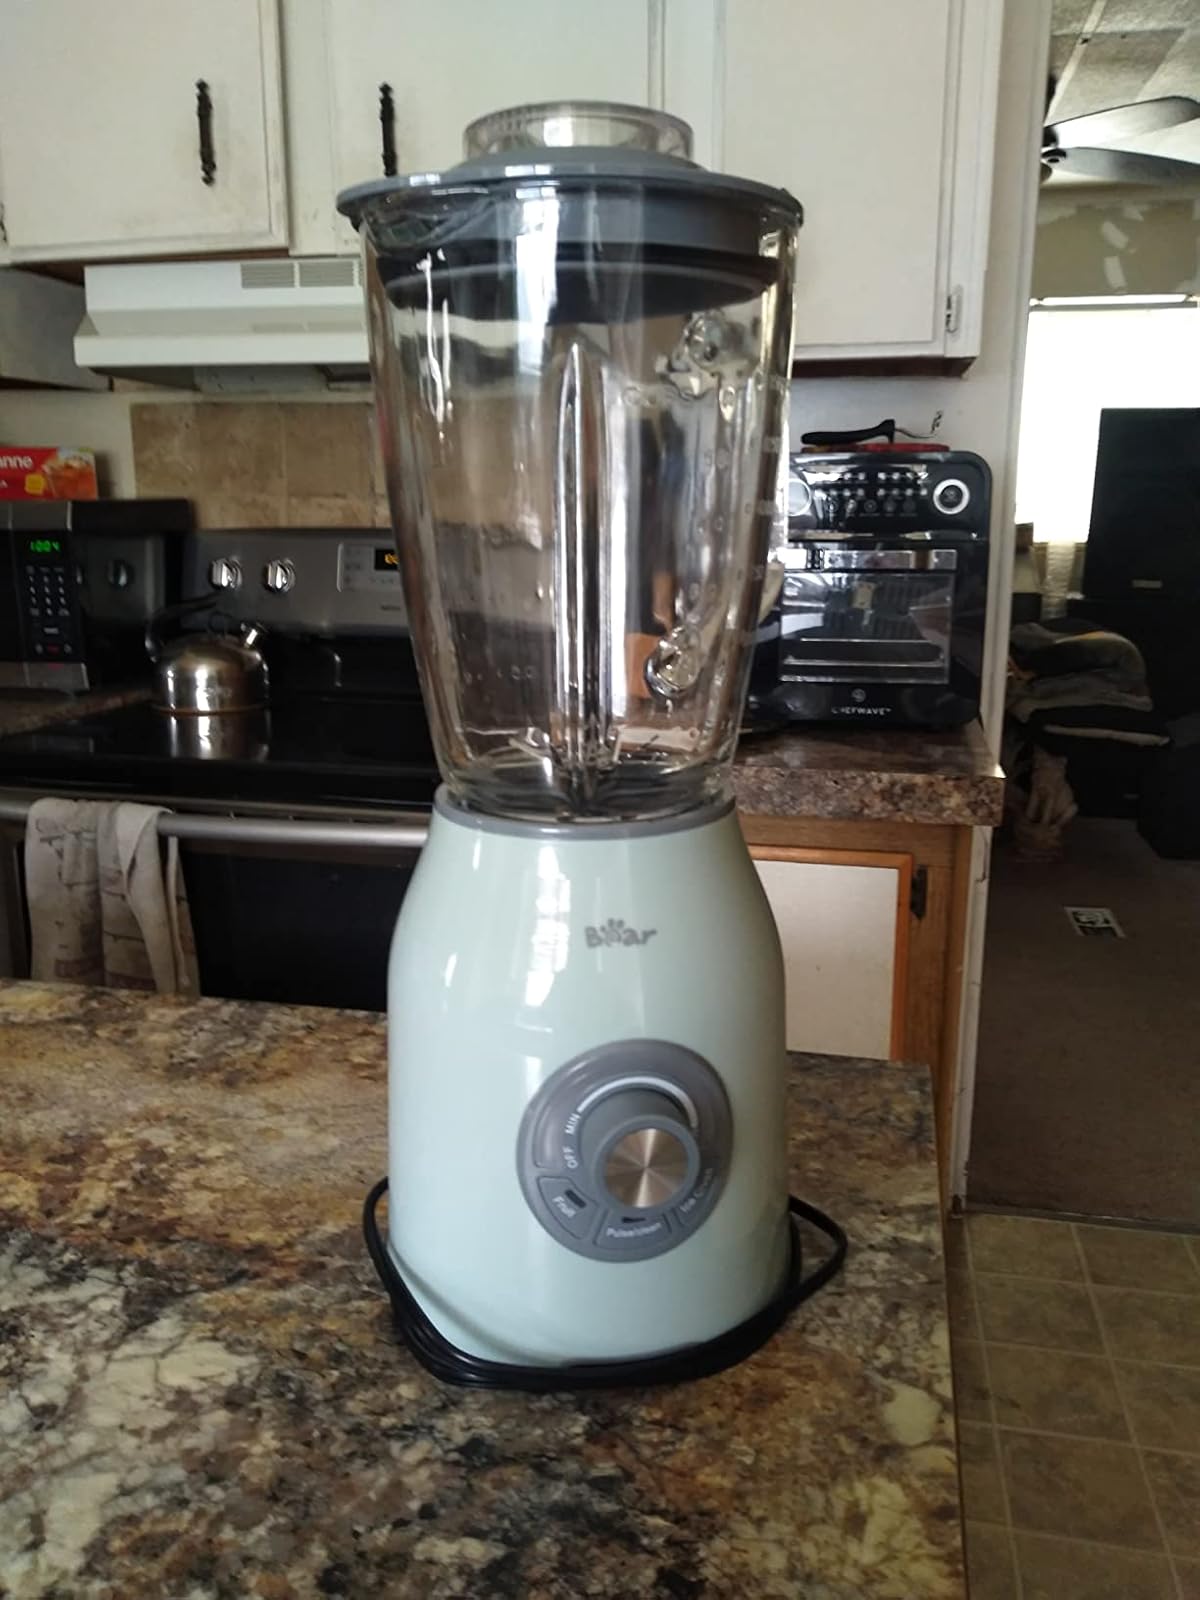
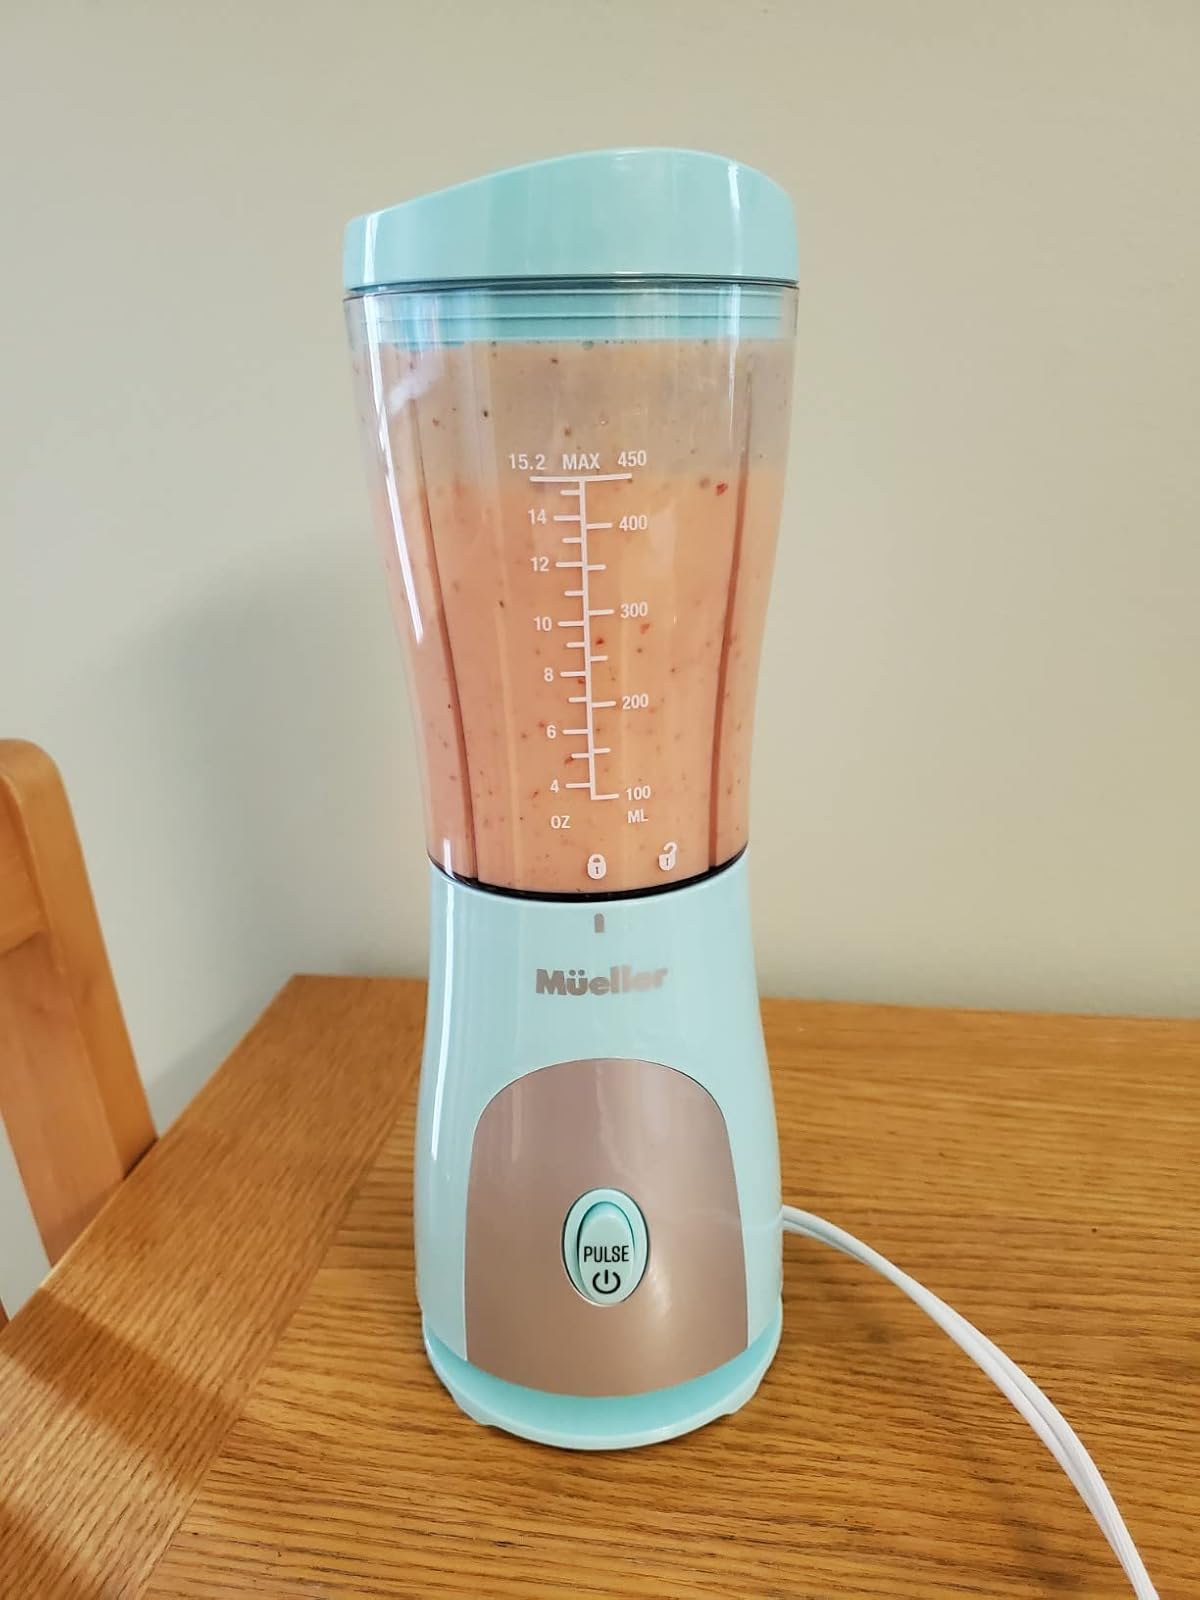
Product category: items_blender
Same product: no